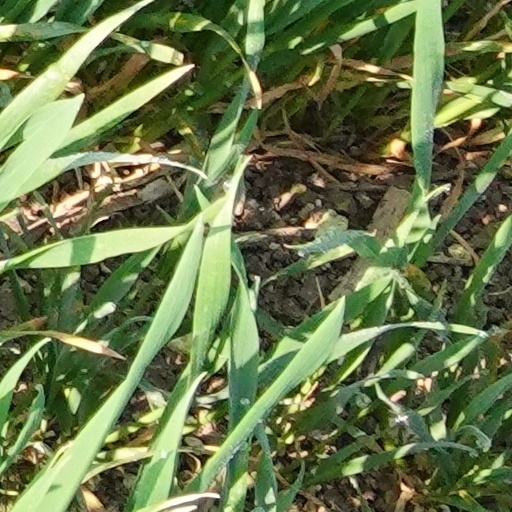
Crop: wheat